History of Seattle Sounders FC

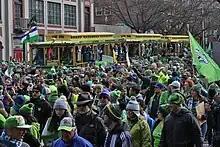
The victory parade for the Sounders after MLS Cup 2016

At the end of the regular season, Jordan Morris was named the MLS Rookie of the Year after scoring the most goals of any American rookie in MLS (12), and Nicolás Lodeiro was named MLS Newcomer of the Year for his 4 goals and 8 assists in 13 appearances. The Sounders advanced from the Knockout Round of the playoffs through a 1–0 win over Sporting Kansas City, and beat FC Dallas 4–2 on aggregate to return to the Conference Final. The Sounders then defeated the Colorado Rapids 3–1 on aggregate in the final, clinching a spot in their first-ever MLS Cup. On December 10, 2016, the Sounders defeated Toronto FC 5–4 in a penalty shootout, to win MLS Cup 2016, their first MLS championship in franchise history, going the whole match without a shot on goal. The team's performance was called a "cinderella season" and hailed as one of the most dramatic MLS seasons to date.